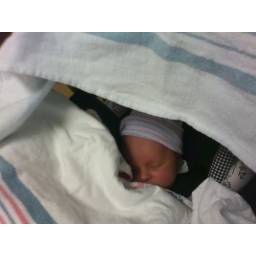
emma in a car seat